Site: brandenburg
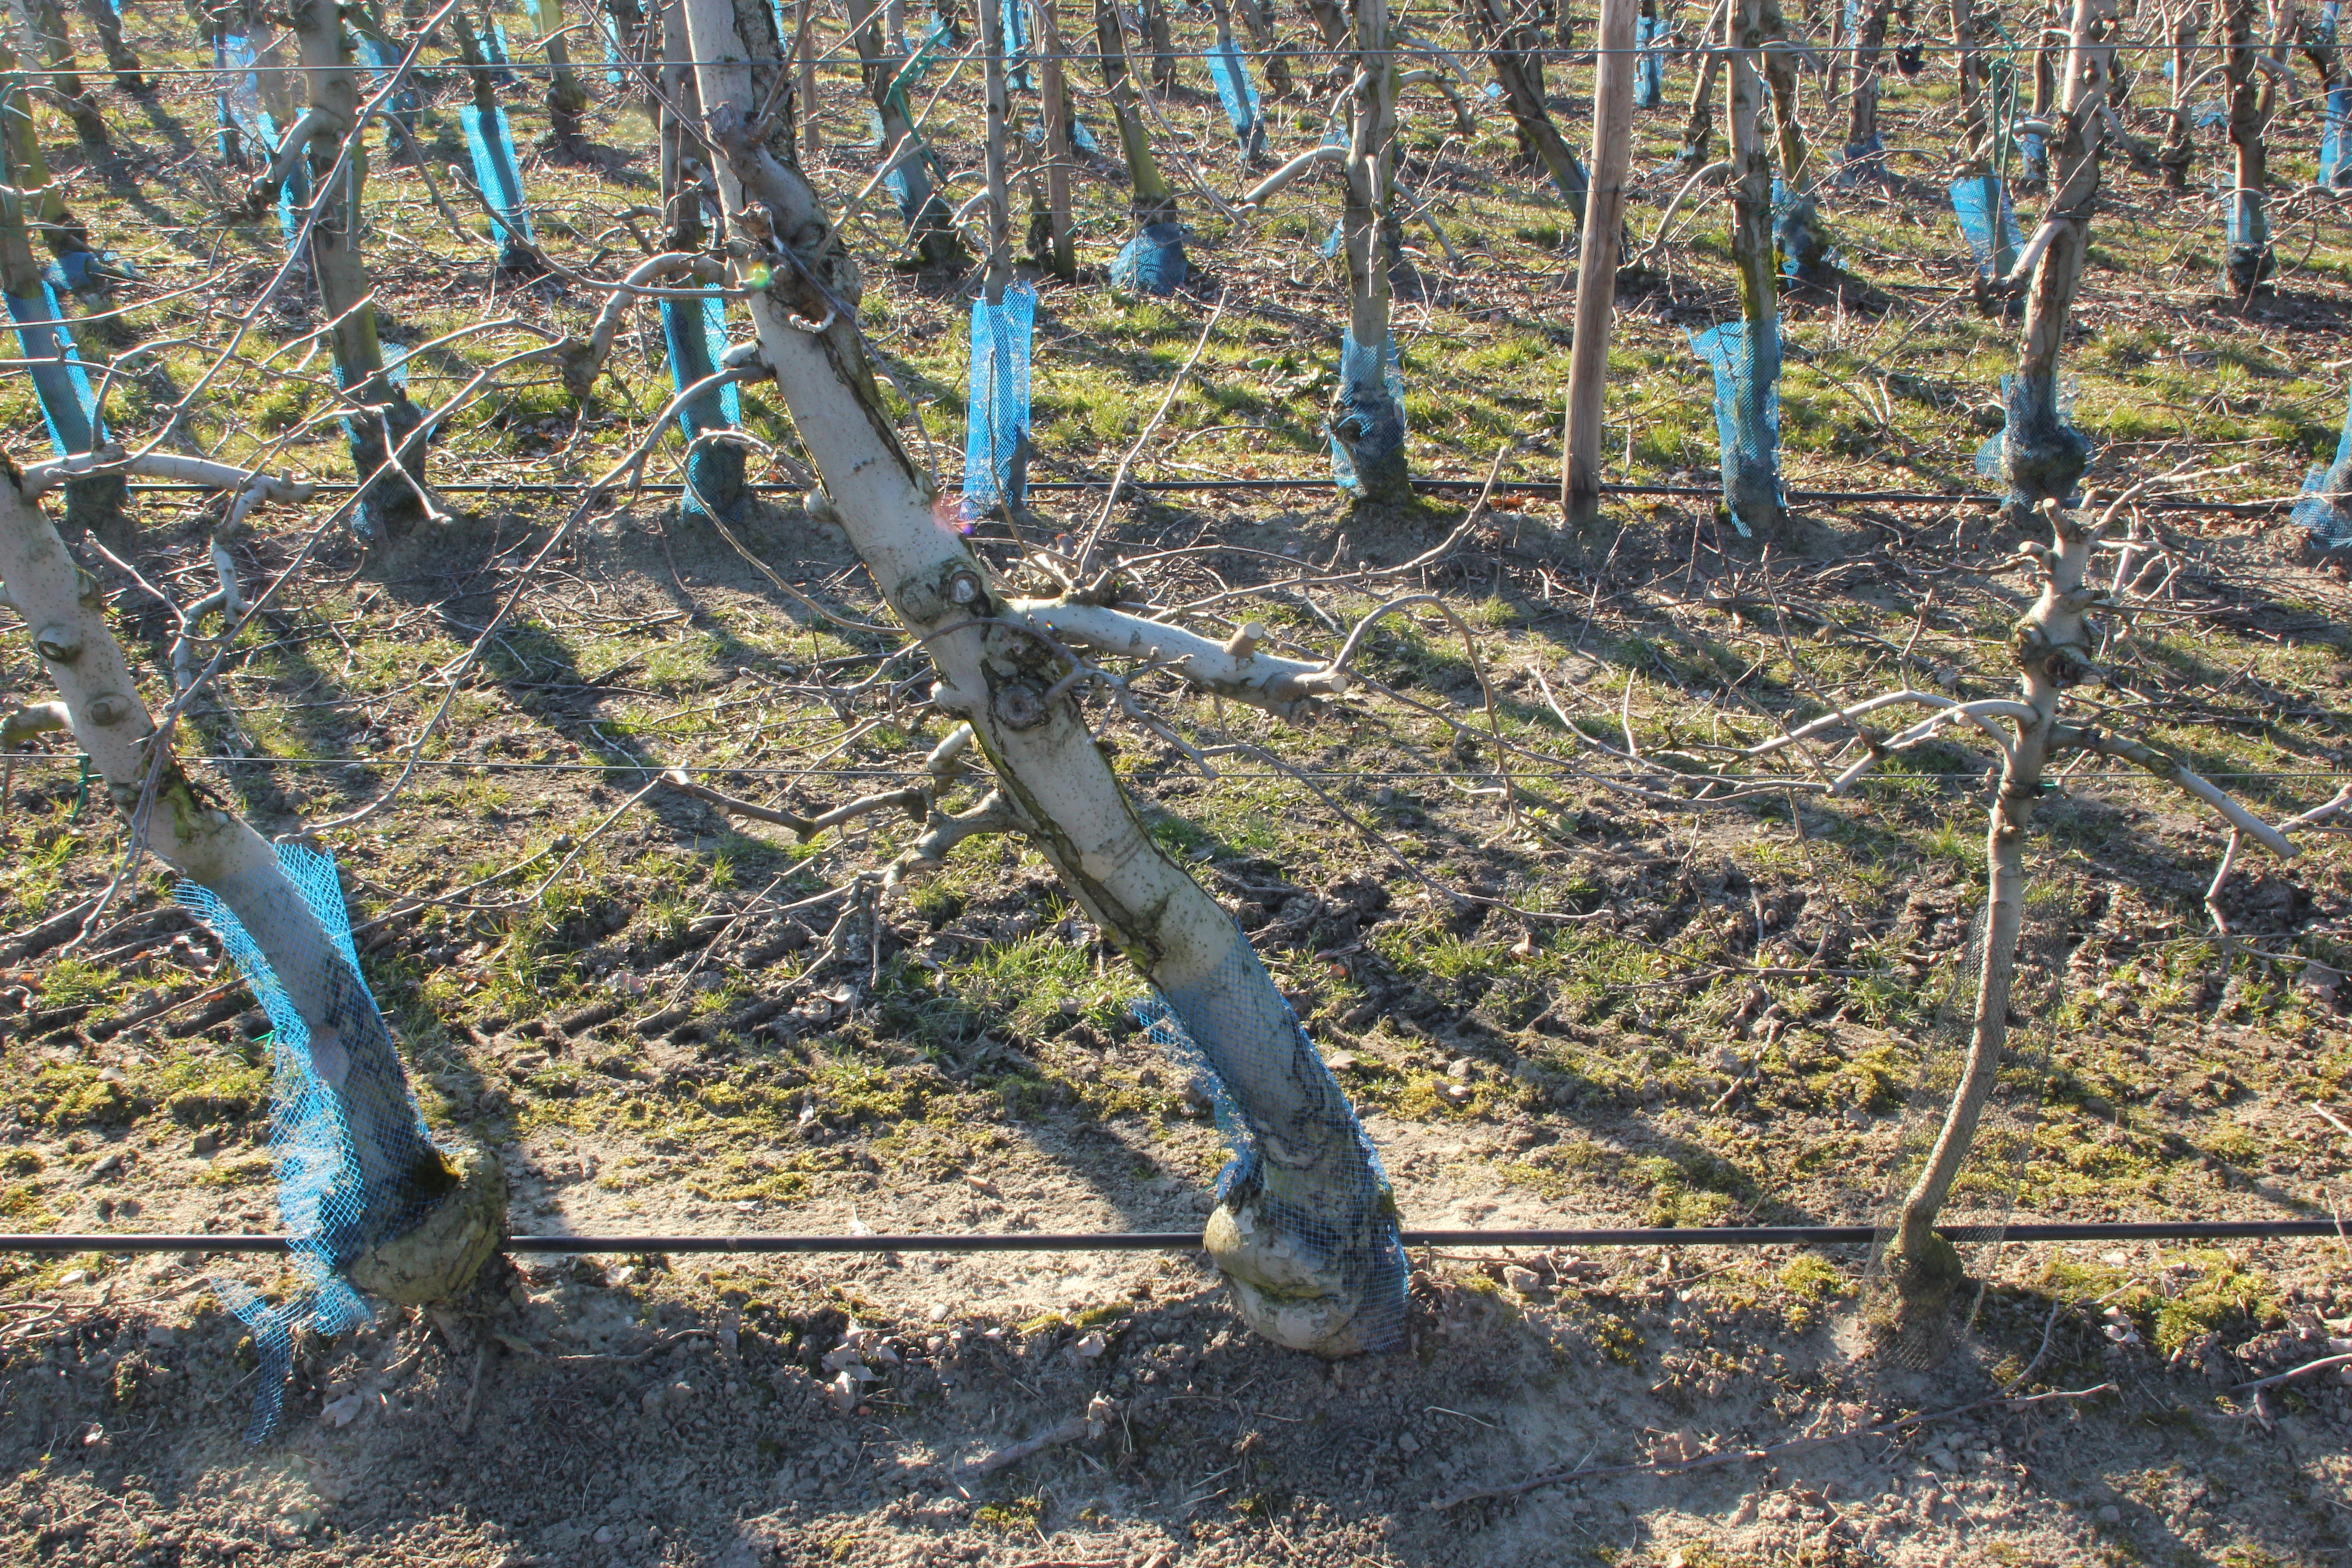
Growth stage (BBCH 03): Bud development